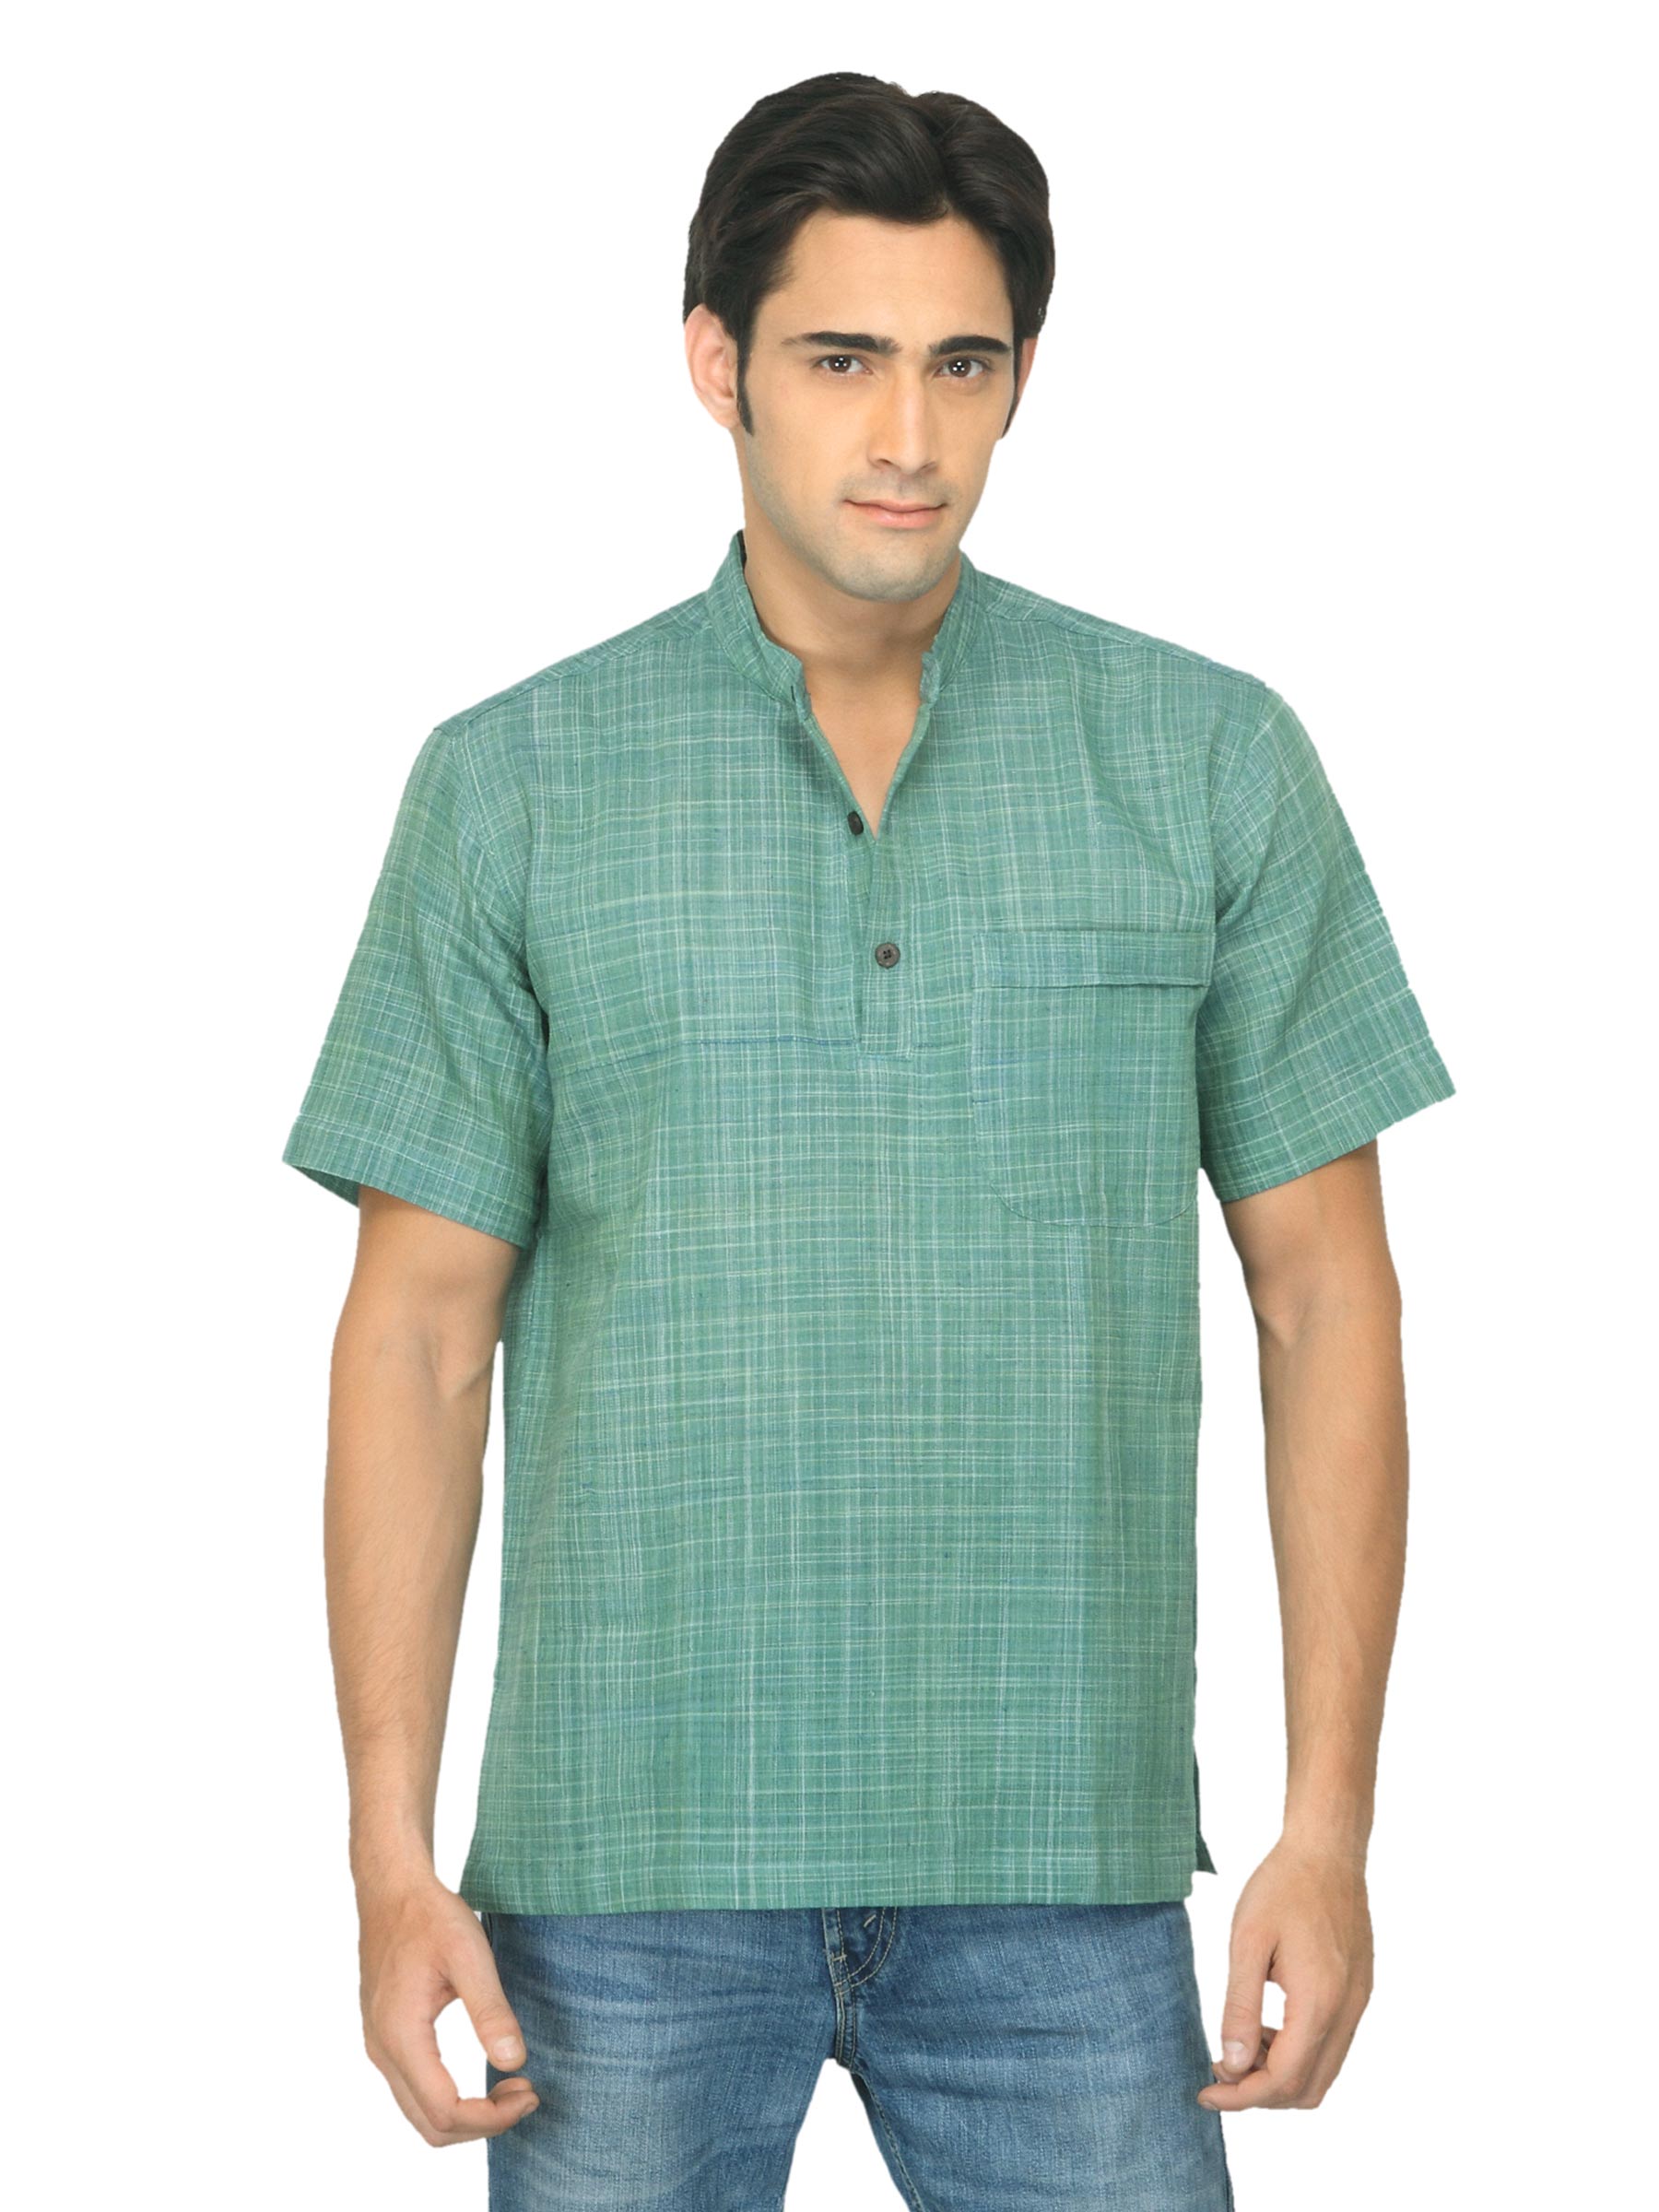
Fabindia Men Khadi Green Kurta
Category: Apparel / Topwear / Kurtas
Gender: Men
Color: Green
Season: Summer 2012
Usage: Ethnic